Leaders of the Norwegian Confederation of Trade Unions

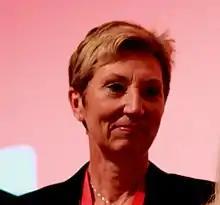
Peggy Hessen Følsvik is leader since 2021, after Hans-Christian Gabrielsen's death

Under World War II, LO was usurped by the Nazis, all other activity was illegal. Leaders of the legal LO were: